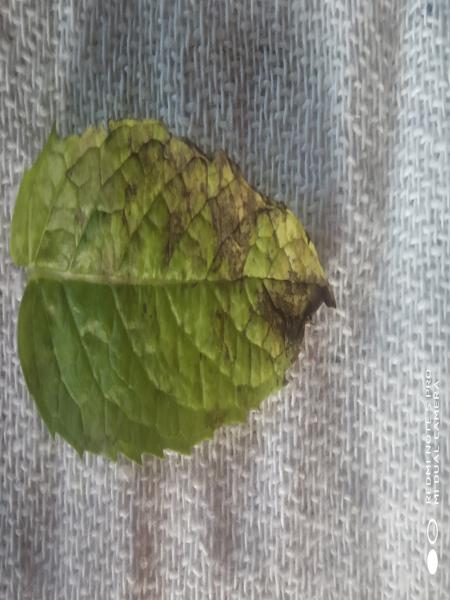
Plant: Mint